Rana Daggubati

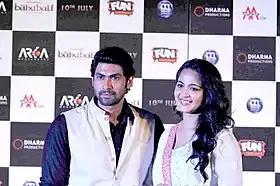

In his next Telugu film, "Nenu Naa Rakshasi" (2011)"," he played a professional killer Abhimanyu alongside Ileana D'Cruz, under Puri Jagannadh's direction It was a box-office bomb. A reviewer of "NDTV" wrote that "Rana's attempt to prove himself as a commercial hero has not taken off and he should wait for another break."